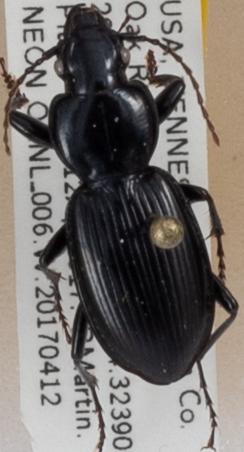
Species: Cyclotrachelus fucatus
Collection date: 2017-04-12 04:00:00
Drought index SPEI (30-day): -0.302
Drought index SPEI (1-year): -1.45
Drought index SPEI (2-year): -0.84